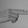
ASL letter: H